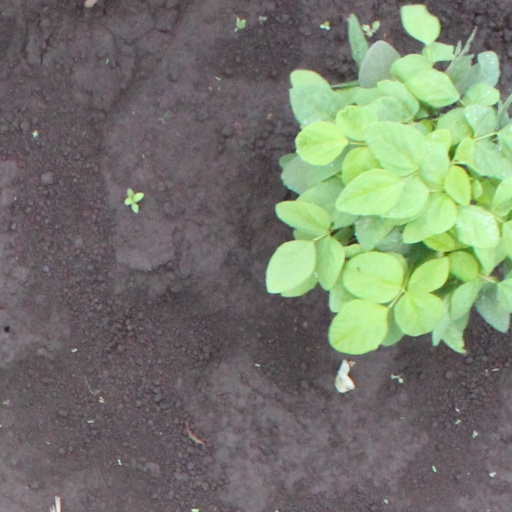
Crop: soybean